Whit Friday

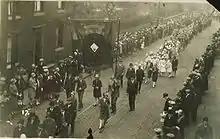
Members of Westwood Moravian Church, Oldham, Lancashire, taking part in a Whit Sunday parade some time in the 1920s

The origin of the whit week processions of "Sunday school scholars" (which are still held to this day) dates back to 19 July 1821 when there was a procession of the children of Manchester to commemorate the coronation of George IV. On that day children of all denominations walked in procession from their schools and assembled at Ardwick Green to sing "God Save the King". From then on the annual festival flourished and, in the course of time, St Ann's Square became the assembly ground. The numbers continued to grow and this was moved to Albert Square in 1878. Each Whit Friday, local churches or chapels in the region employed bands to lead traditional processions through the streets. Whit Friday was the "Scholars' Walk", or the Church's Annual Day when the girls would have a new dress and the boys would have new trousers, and neighbours, friends and relatives would give a penny for their new clothes. The church officers, clergy and children carried baskets of flowers or ribbons attached to banners.